Snatched (2017 film)

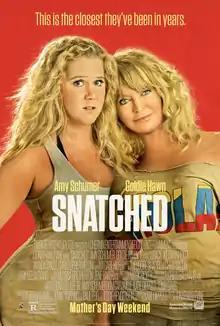
Theatrical release poster

Snatched is a 2017 American comedy film directed by Jonathan Levine and written by Katie Dippold. The film stars Amy Schumer and Goldie Hawn (in her first film since 2002's "The Banger Sisters"), with Joan Cusack, Ike Barinholtz, Wanda Sykes, and Christopher Meloni in supporting roles, and follows a mother and daughter (Schumer and Hawn) who are abducted while on vacation in South America.